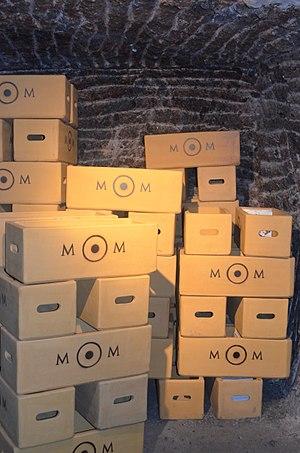
Memory of Mankind est un projet fondé en 2012 par Martin Kunze. Son but principal est de stocker les connaissances modernes afin de les préserver de l'oubli. Les données sont inscrites sur des tablettes de céramiques, les-dites tablettes sont entreposées dans la mine de sel d'Hallstatt, en Autriche. Plus qu'un simple projet d'archivage, l'intention est de créer la "capsule temporelle de notre époque". Les contributions sont ouvertes au public afin de créer une histoire collective, composite.